Dark Dice

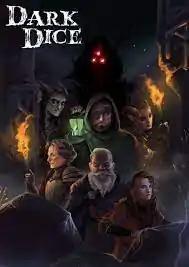
Official art of the first season's characters. From top to bottom and left to right: The Nameless God, Iaus Innskeep, Soren Arkright, Flygia of Zarketh, Sister Cavernsfall, Father Westpike, and Rowena Granitepike.

The Willow's Wake's first stop on its way to Winterport is the town-island of the Sunken Bulwark, populated by believers in a god named The Sunken One, where the guests meet the Halfling bard Yuehai, also to join the ship as a guest from that point onward and who tells the story of the nearby Diviner Shell Cave, which legends say tells one the truth of their innermost desires. The Blackstone trio investigates the cave and soon find themselves in a dangerous situation; while it seems that they might escape safely, Vind, aware that Agé suspects that he killed his brother to become tribe leader, seizes this opportunity to push the other two into the storming waters filling the cave and flee. Agé barely survives but realizes that Nimble died during the struggle, and promises to kill Vind in revenge.